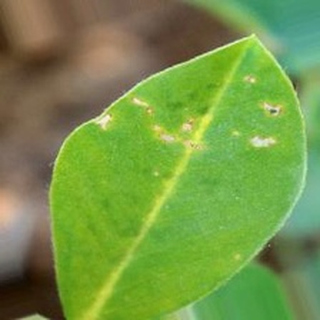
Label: healthy_groundnut